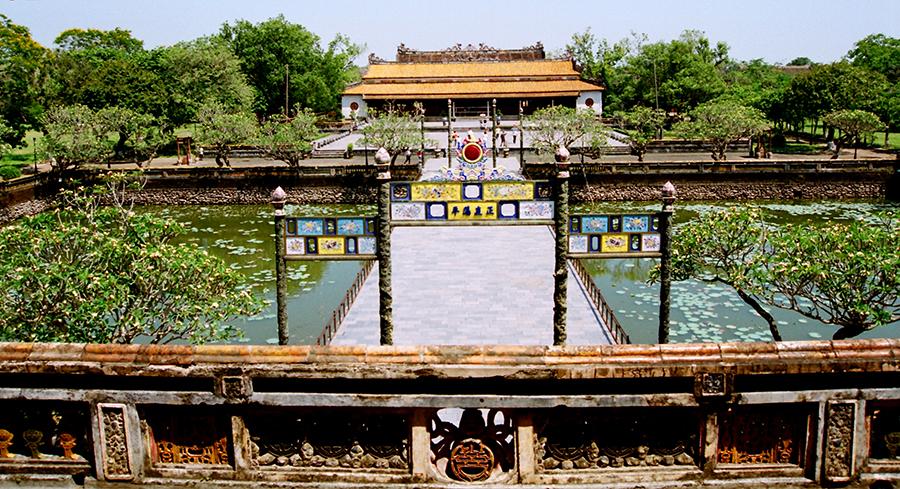
con đường đi ở giữa dẫn vào sân một cung điện